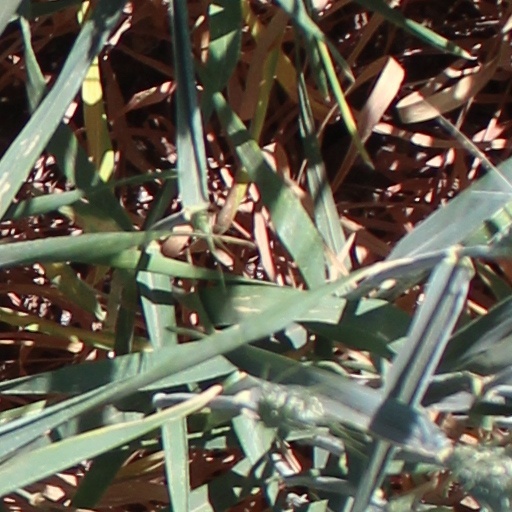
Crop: wheat